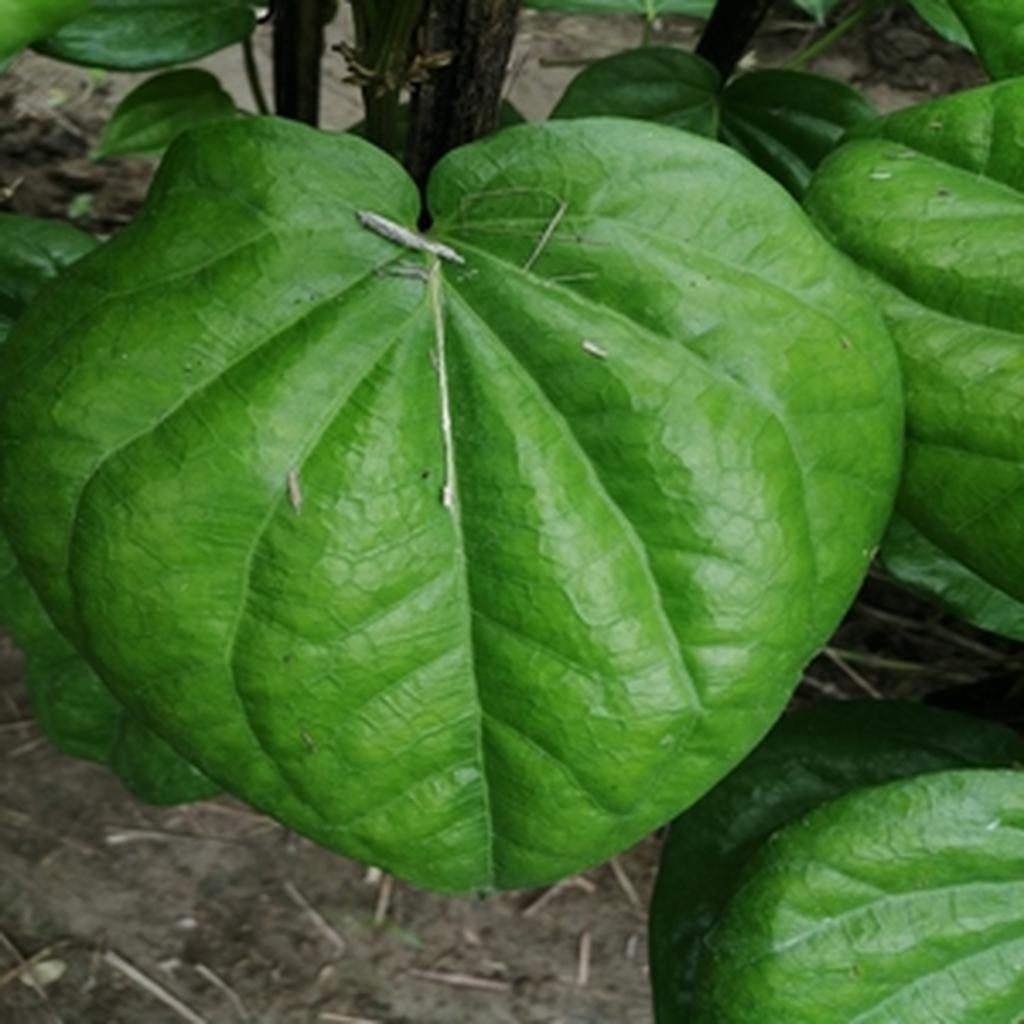
Label: Healthy_Leaf